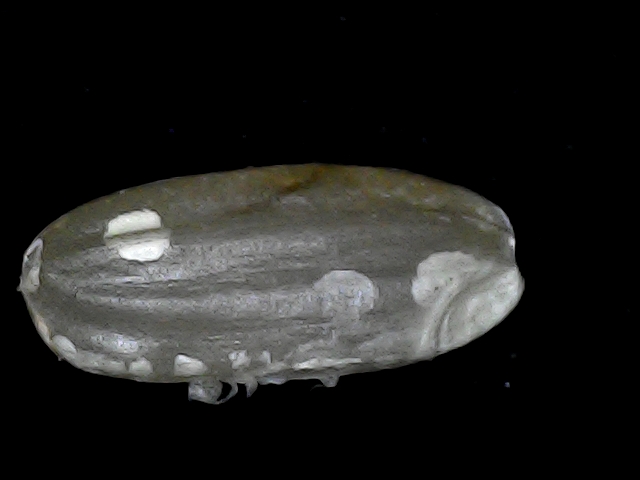
Rice variety: BD33